Brooklyn

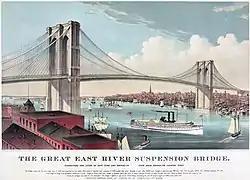
Brooklyn Bridge in 1883, by Currier and Ives

The first half of the 19th century saw the beginning of the development of urban areas on the economically strategic East River shore of Kings County, facing the adolescent City of New York confined to Manhattan Island. The New York Navy Yard operated in Wallabout Bay (border between Fort Greene and Williamsburg) during the 19th century and two-thirds of the 20th century.